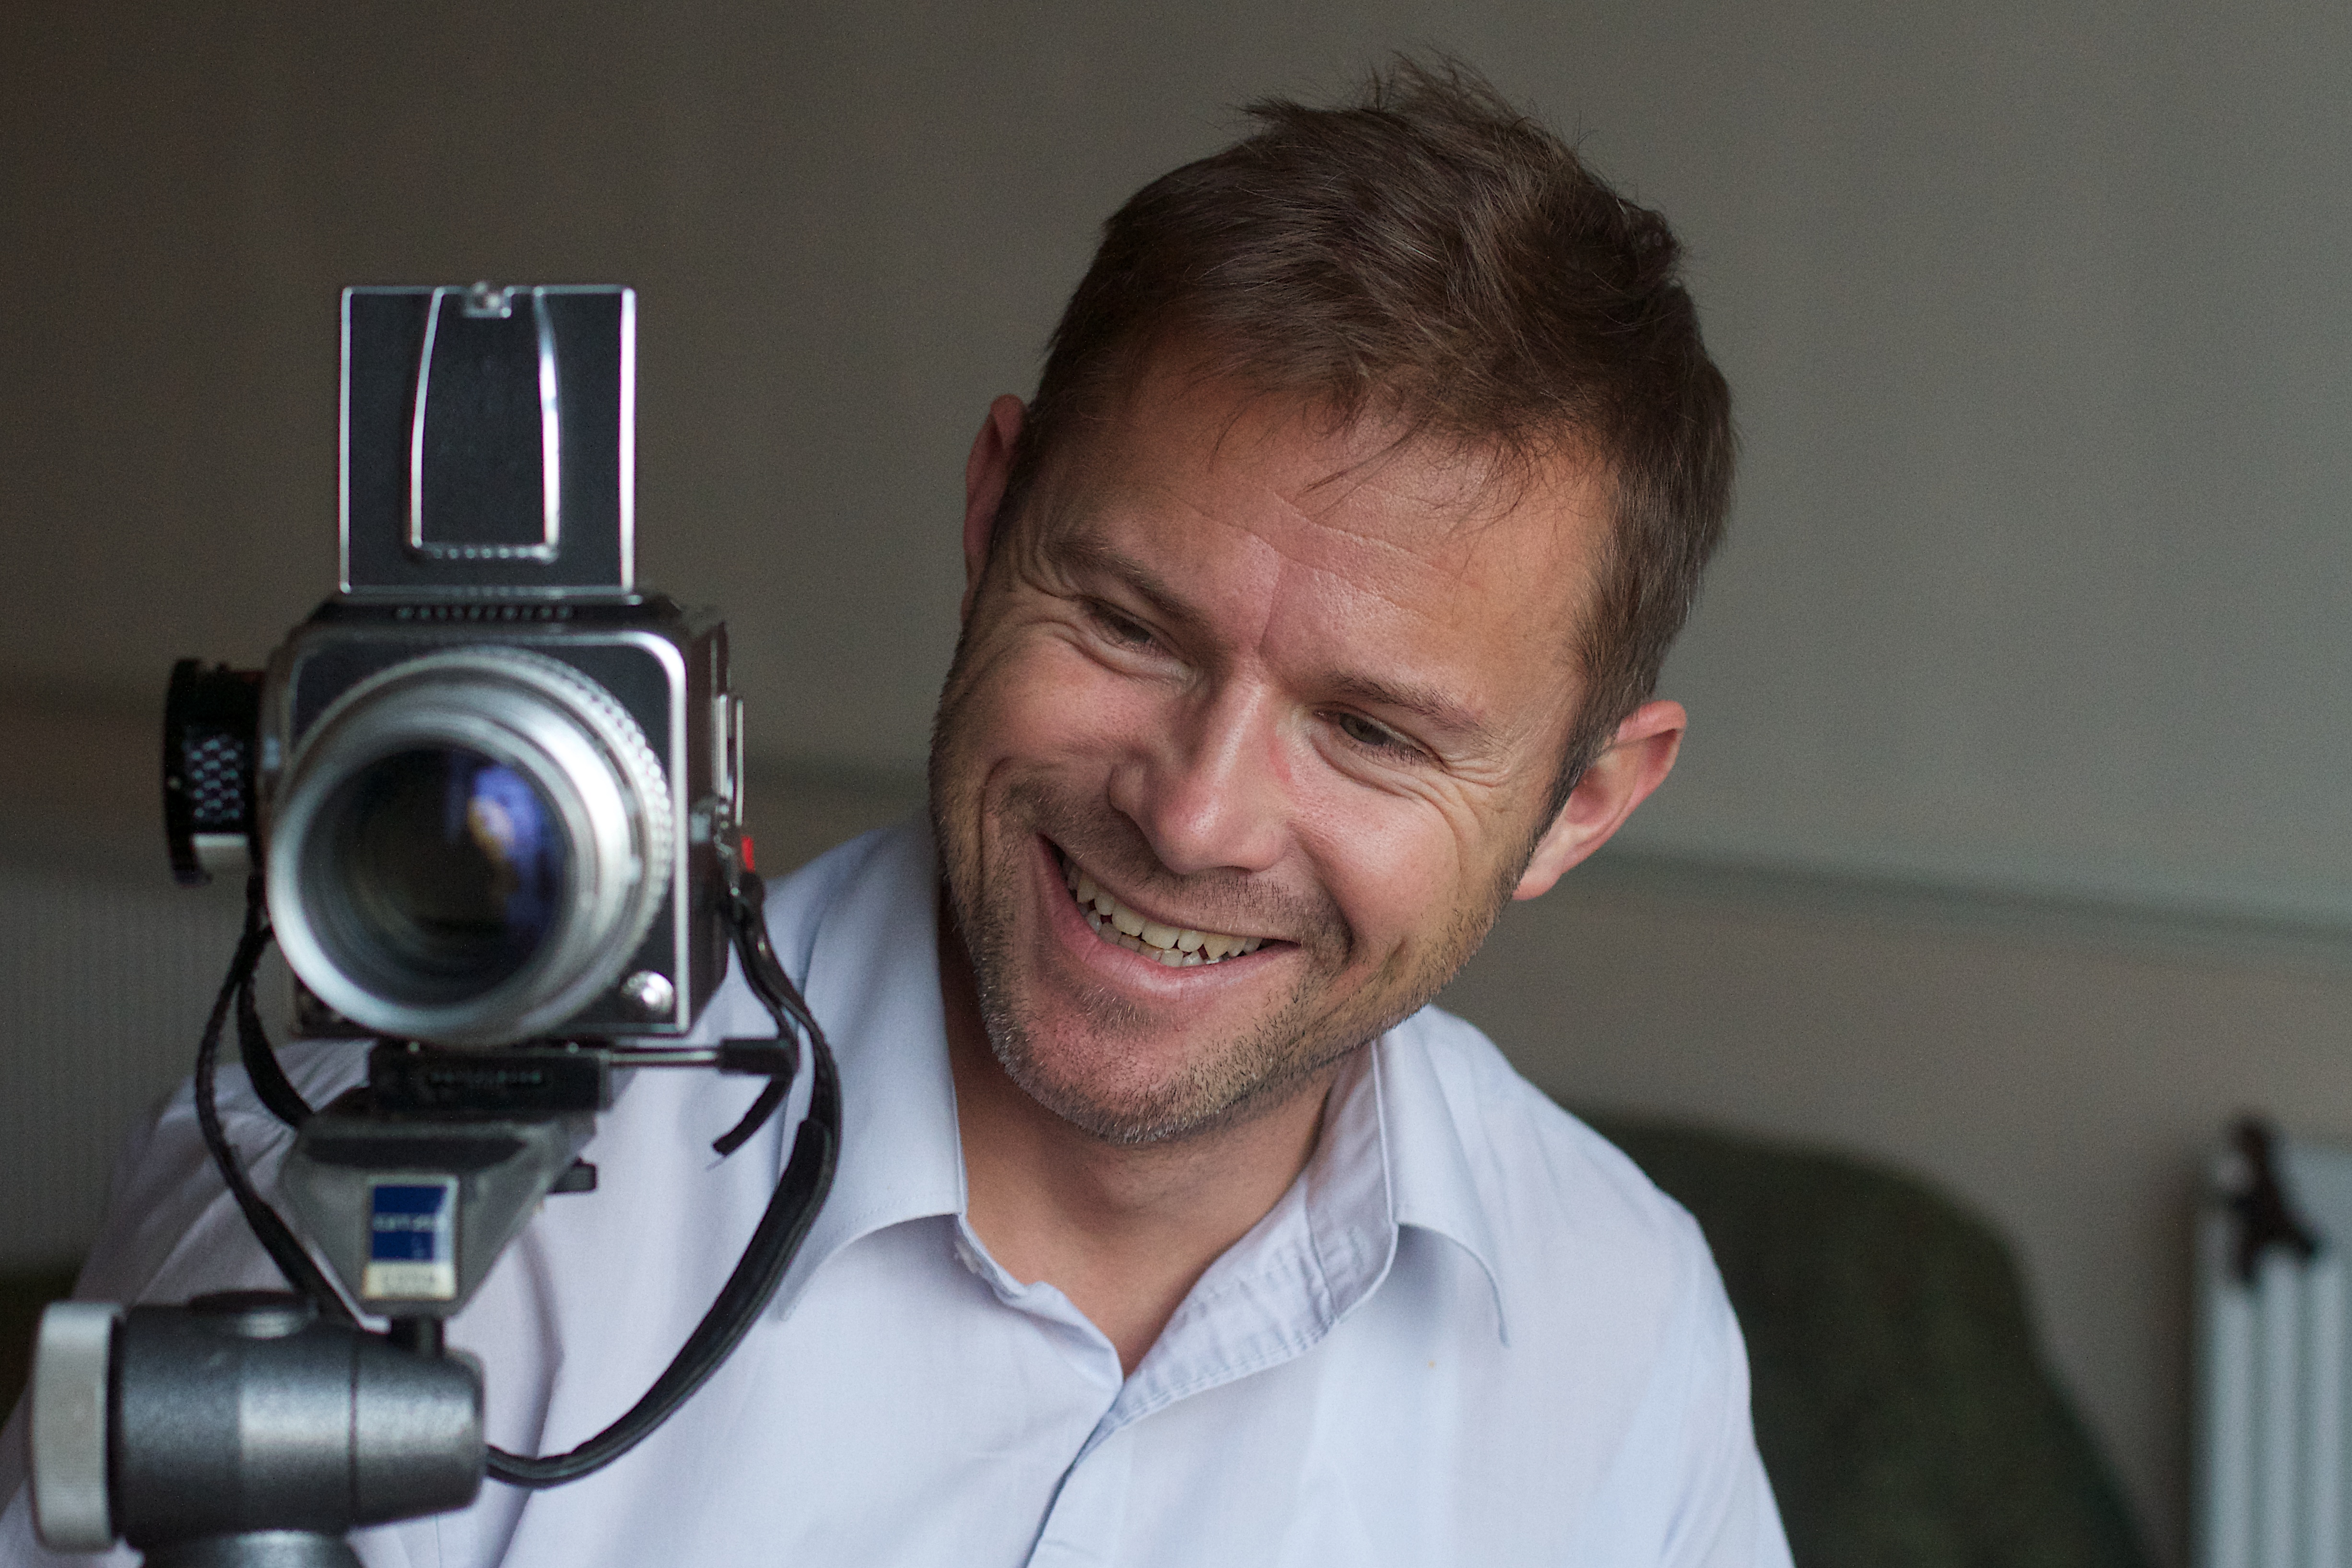
person, professional, profession, eye, photograph, jonathanworth, cinematographer, camera operator